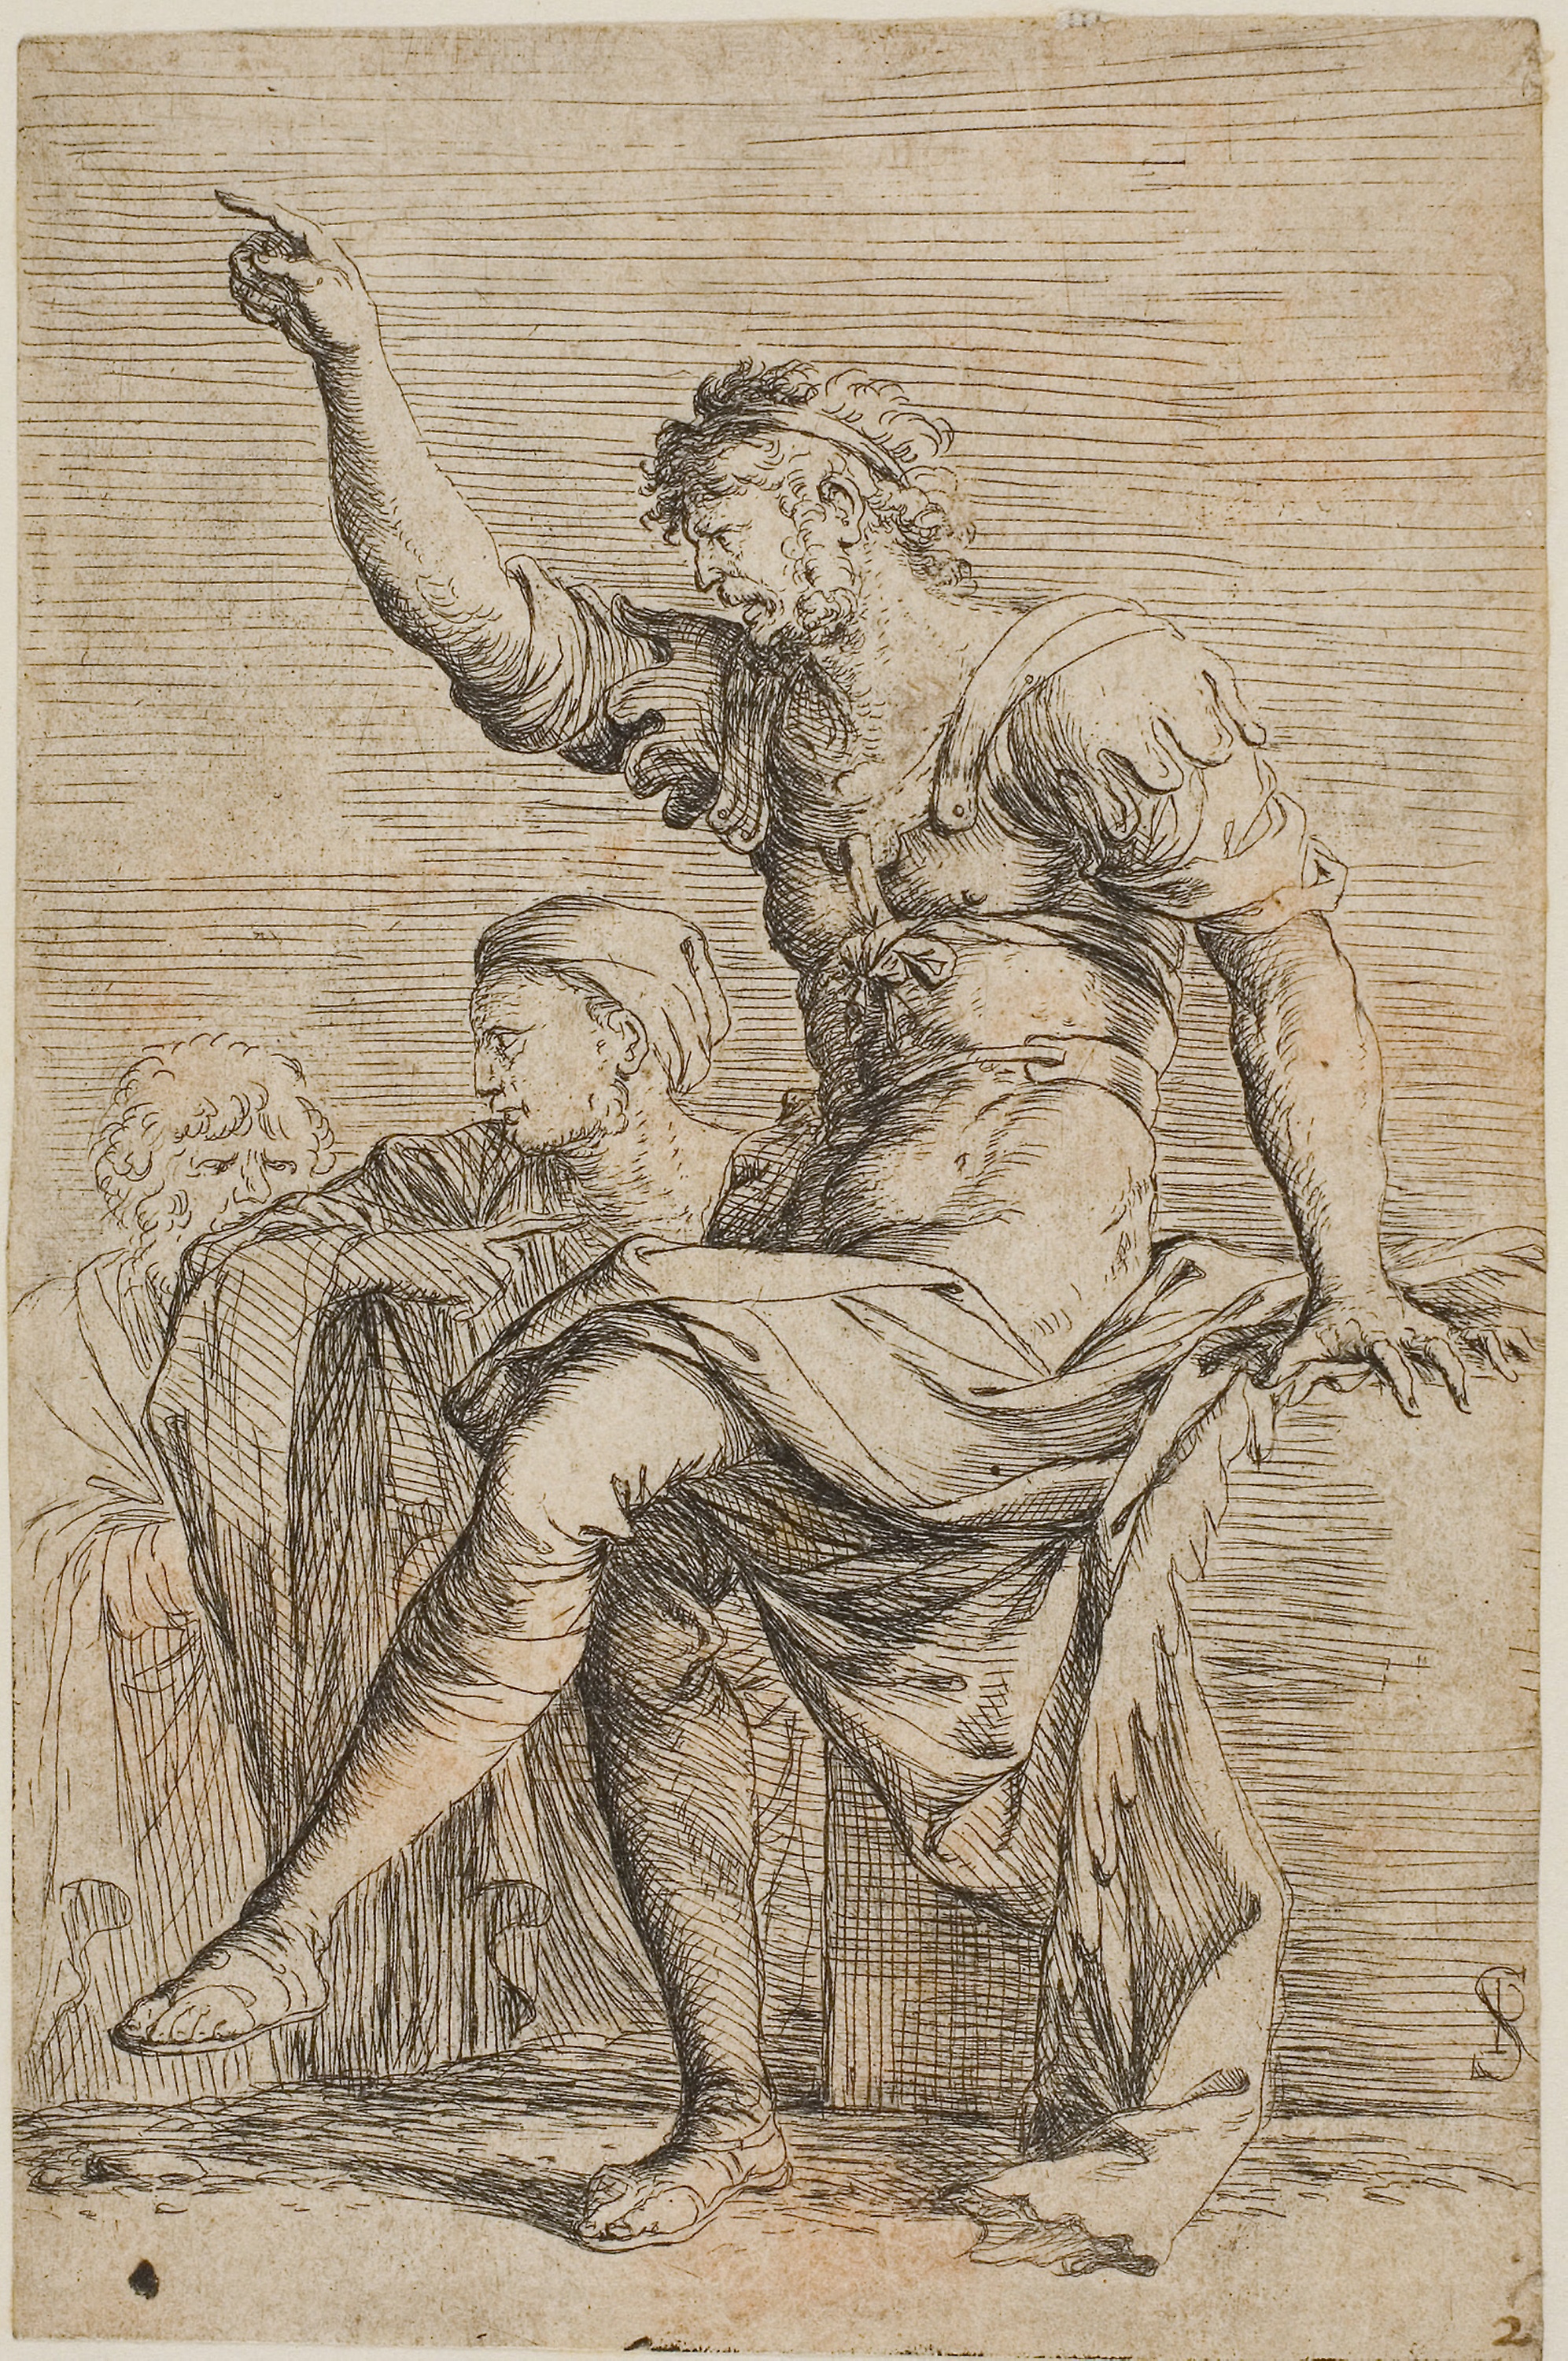
mammal, art, figure drawing, drawing, mythology, illustration, tree, artwork, history, sketch, fictional character, printmaking, visual arts